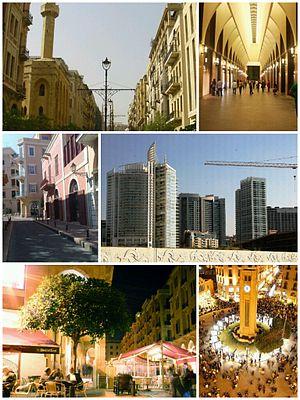
Beyrouth est la capitale du Liban et la ville la plus importante du pays. C'est une métropole qui comptait environ 360 000 habitants en 2011. L'agglomération urbaine comporte entre 1,8 et 2 millions d'habitants, soit près de 50 % de la population du pays. La ville forme le gouvernorat de Beyrouth, le seul qui ne soit pas divisé en districts. Elle abrite le siège du gouvernement. Bien qu'il soit fréquent de parler de Beyrouth pour désigner la ville et ses banlieues, il n'existe pas de telle entité officielle, plusieurs administrations définissant seulement, à des fins d'études, une Région métropolitaine de Beyrouth.